Goddess (2013 film)

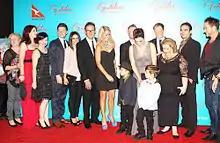
Group photograph of the cast

"Goddess" was filmed, in part, in Sydney, Australia and Stanley, Tasmania. The film is based on the original stage play "Sinksongs", written and performed by Joanna Weinberg with music for the film written by Joanna Weinberg, Bryony Marks and Judy Morris.